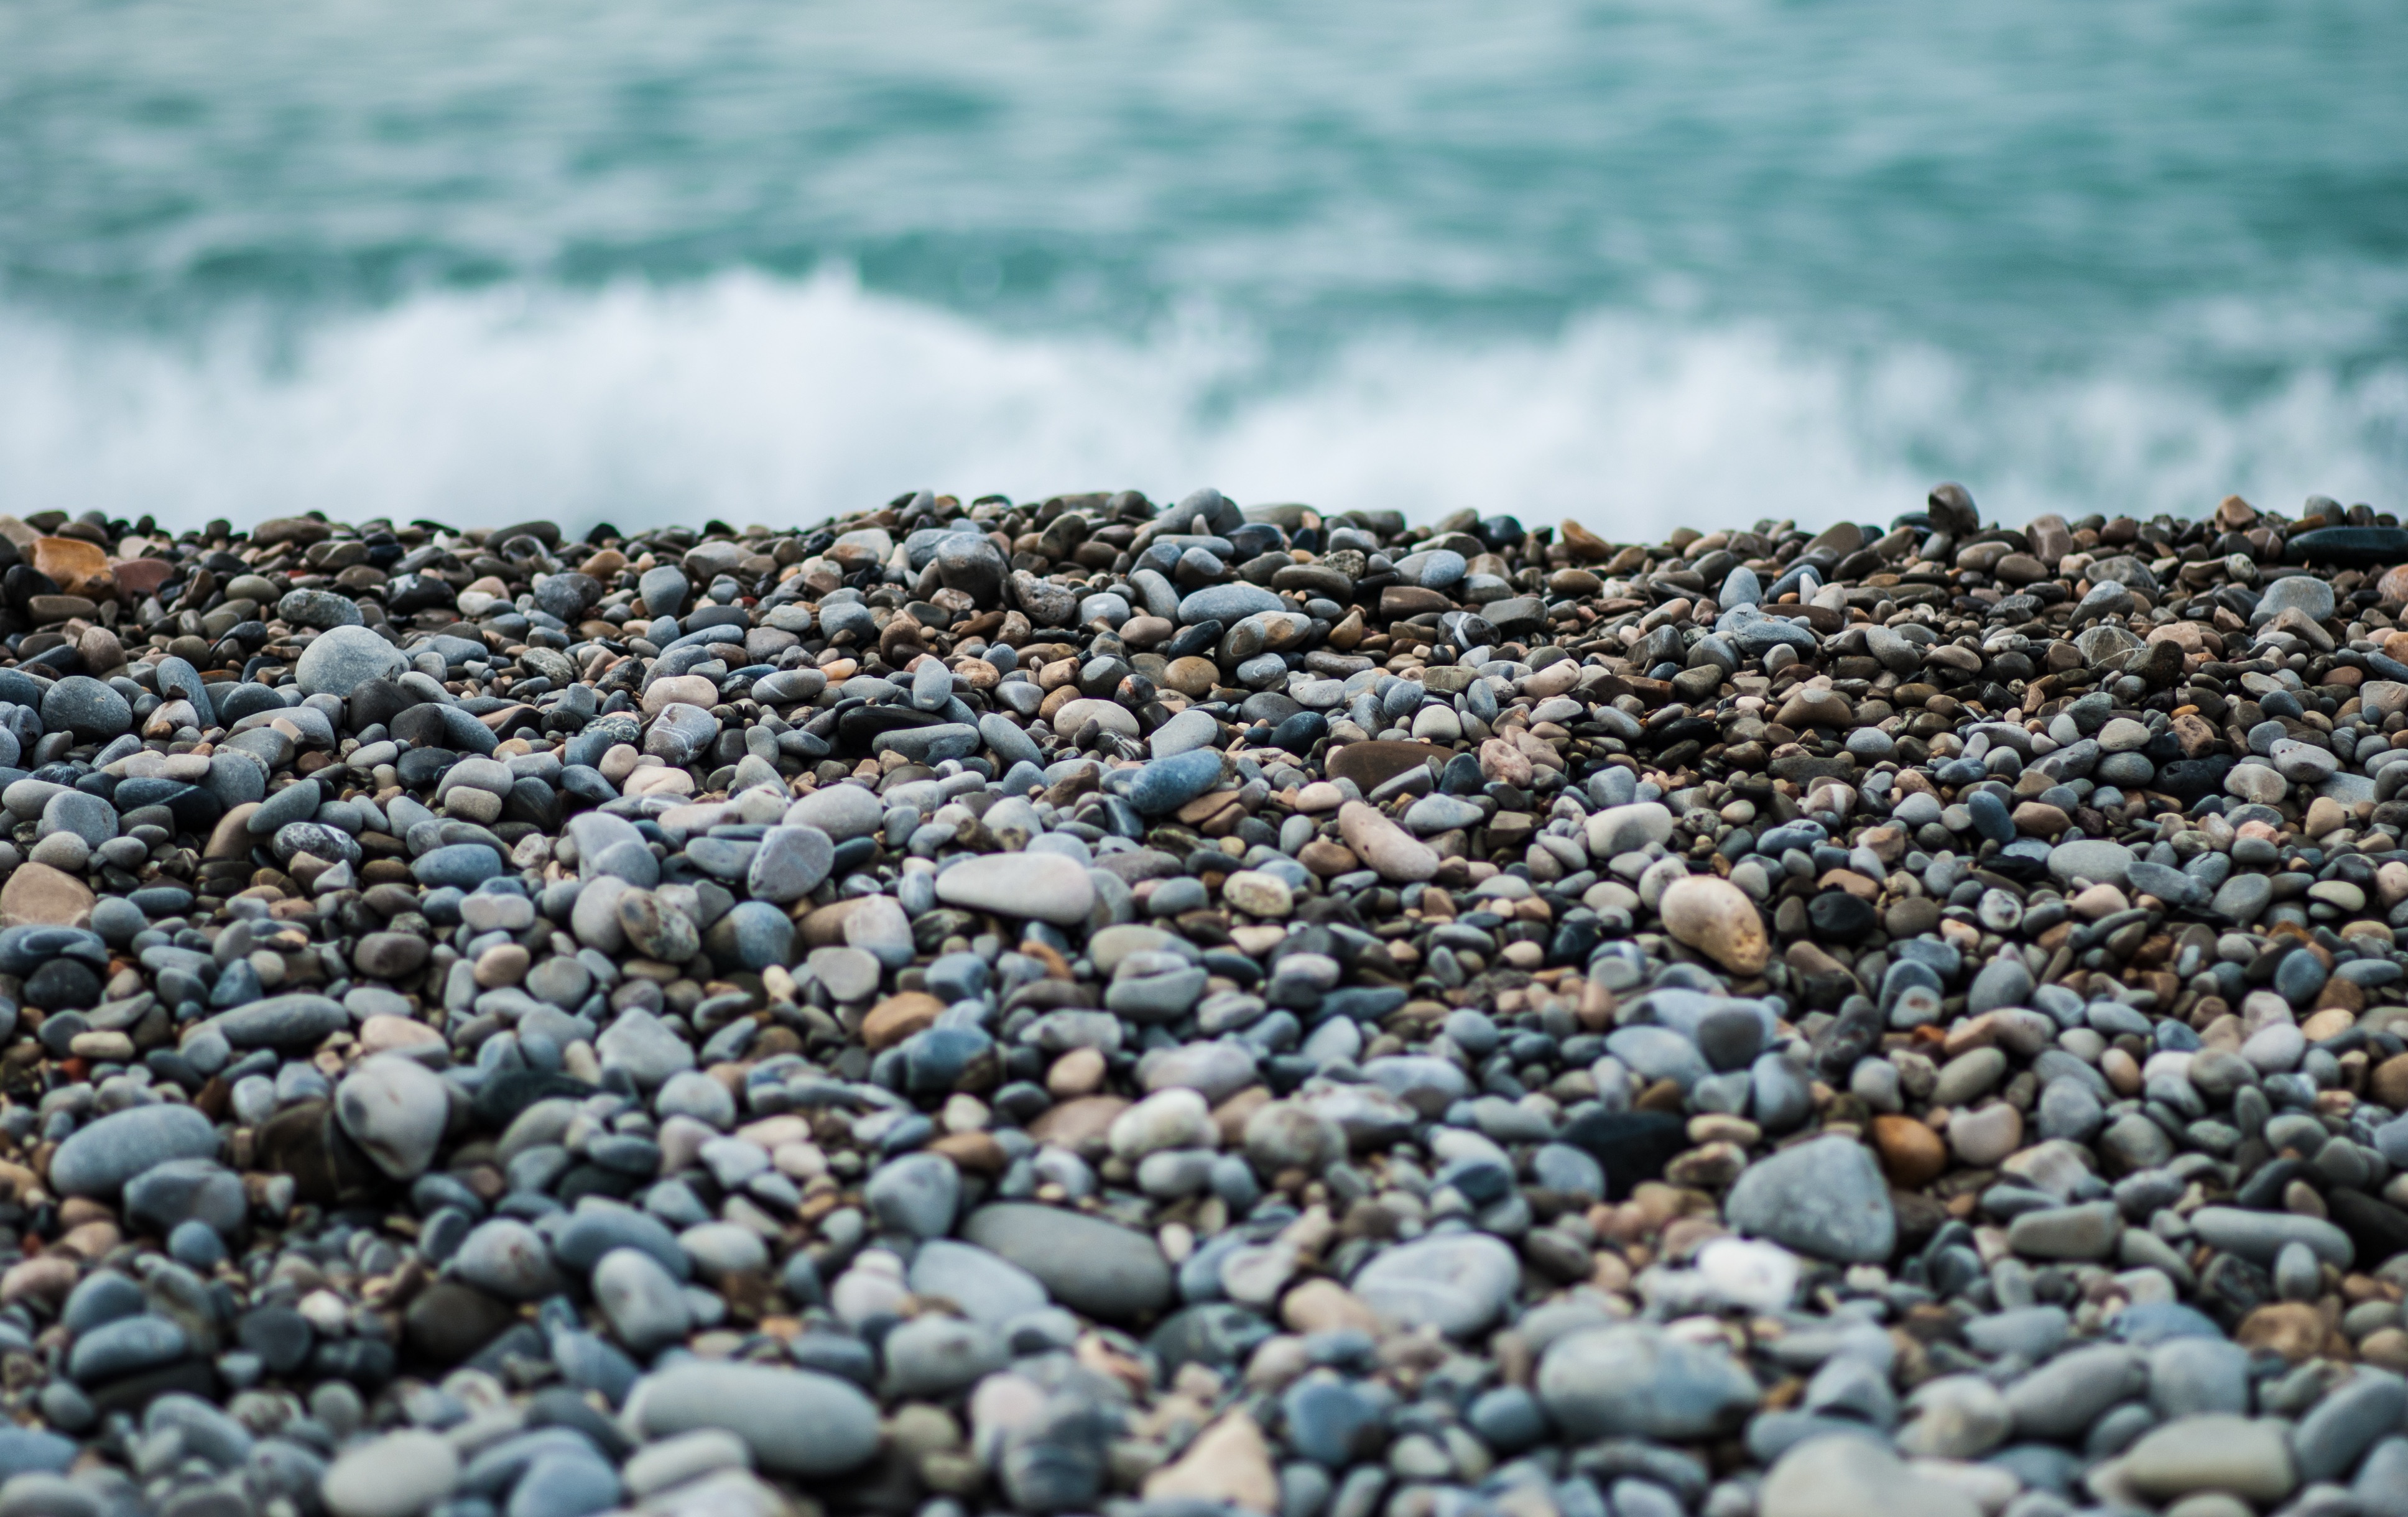
sea, pebble, shore, rock, sand, gravel, coast, material